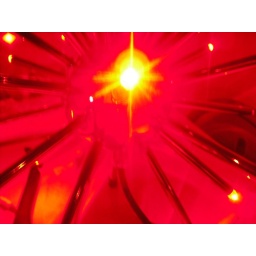
This lamp in my sisters bedroom looked pretty!